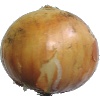
Label: Onion White 1